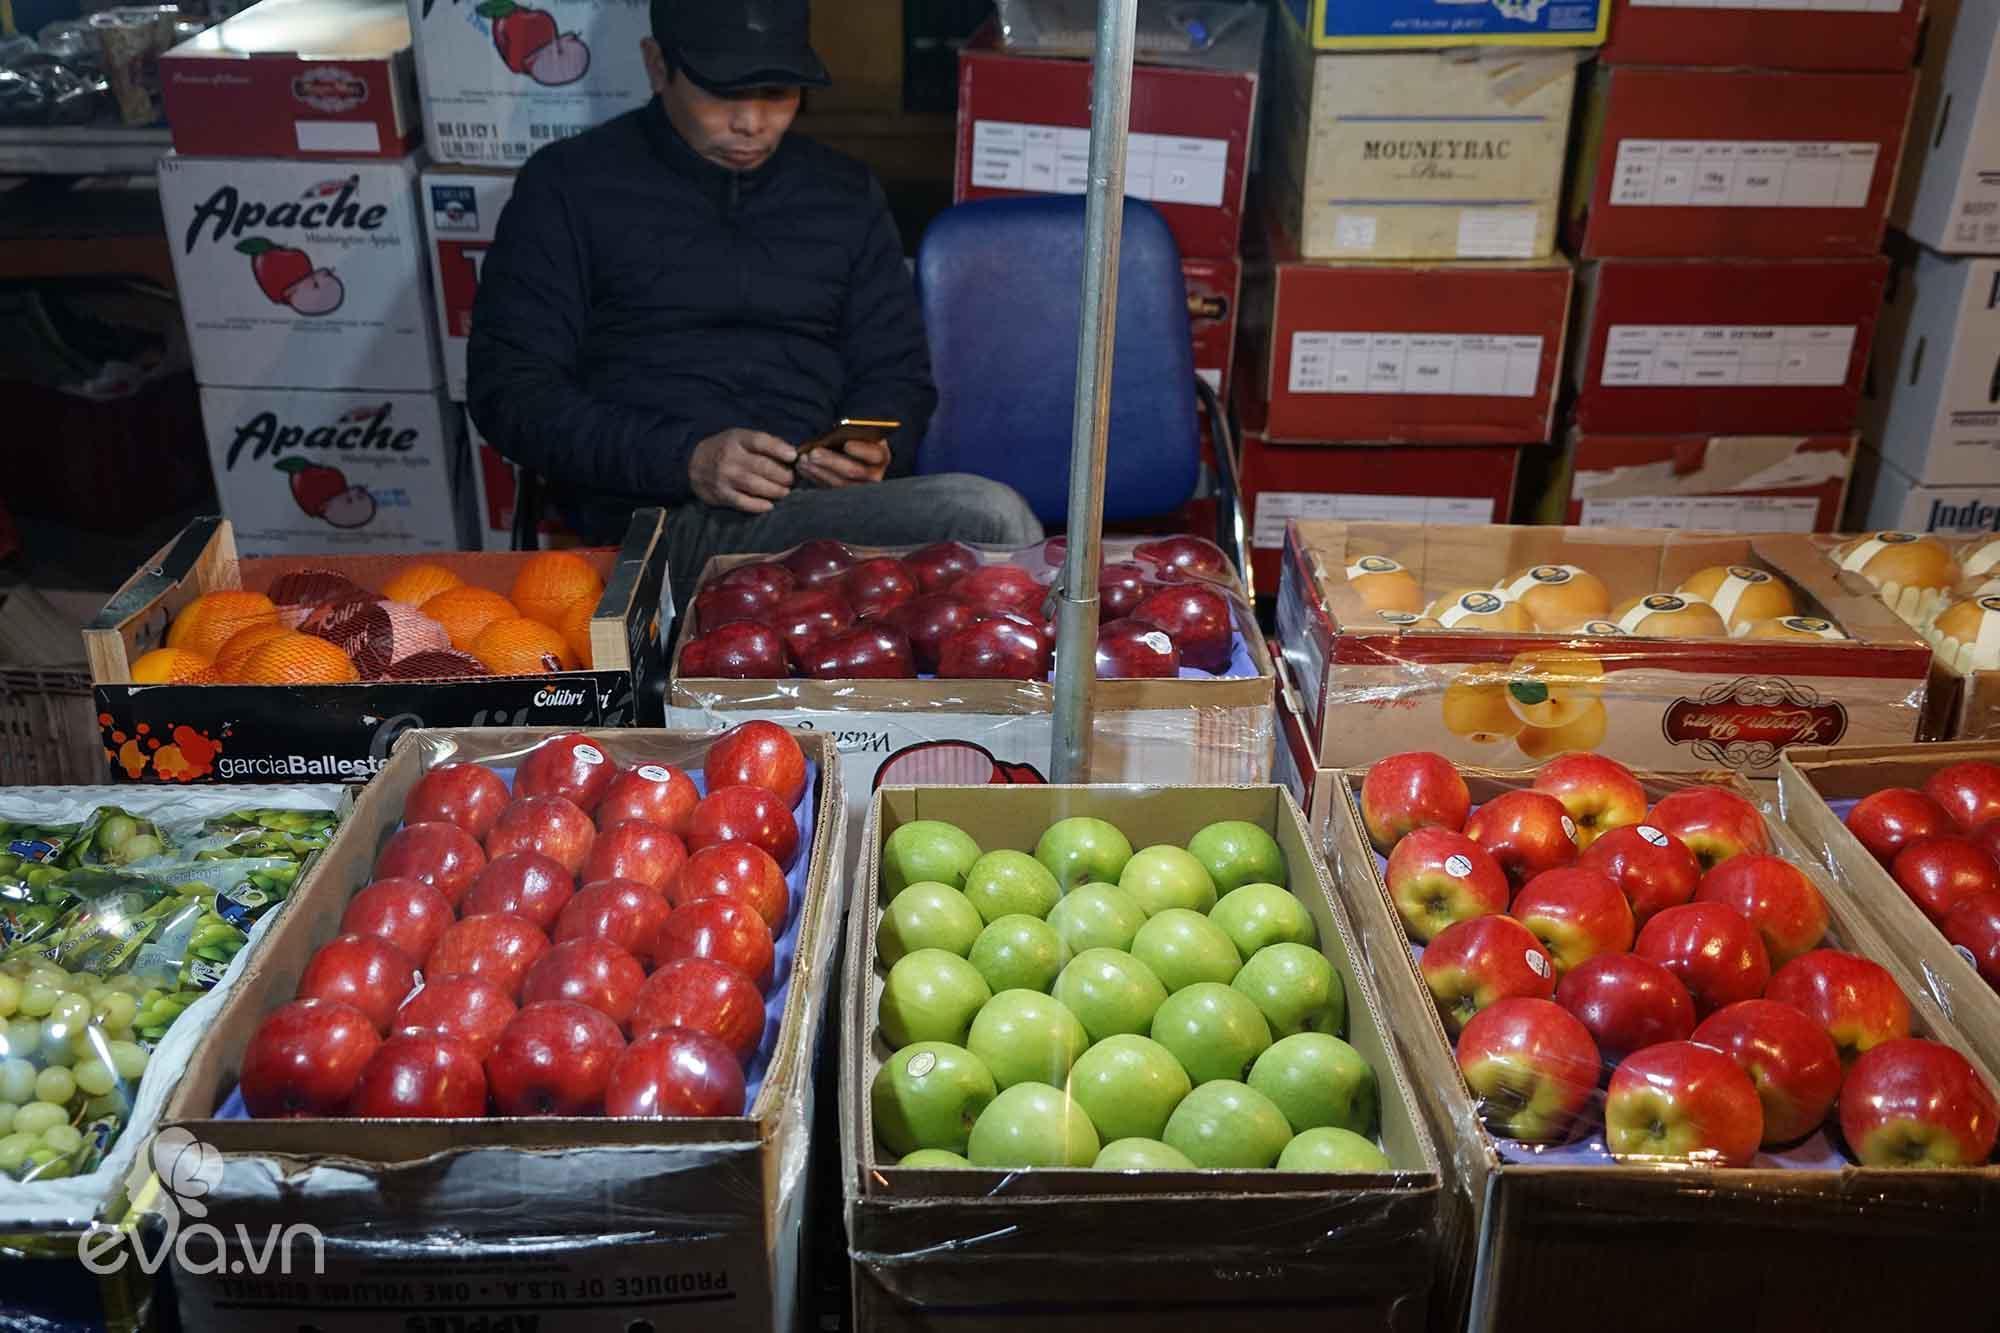
có nhiều thùng hoa quả xuất hiện ở trên kệ hàng